Aztecs

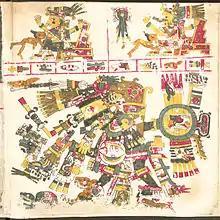
The deity Tezcatlipoca depicted in the Codex Borgia, one of the few extant pre-Hispanic codices

Products were distributed through a network of markets; some markets specialized in a single commodity (e.g., the dog market of Acolman), and other general markets with the presence of many different goods. Markets were highly organized with a system of supervisors taking care that only authorized merchants were permitted to sell their goods, and punishing those who cheated their customers or sold substandard or counterfeit goods. A typical town would have a weekly market (every five days), while larger cities held markets every day. Cortés reported that the central market of Tlatelolco, Tenochtitlan's sister city, was visited by 60,000 people daily. Some sellers in the markets were petty vendors; farmers might sell some of their produce, potters sold their vessels, and so on. Other vendors were professional merchants who traveled from market to market seeking profits.